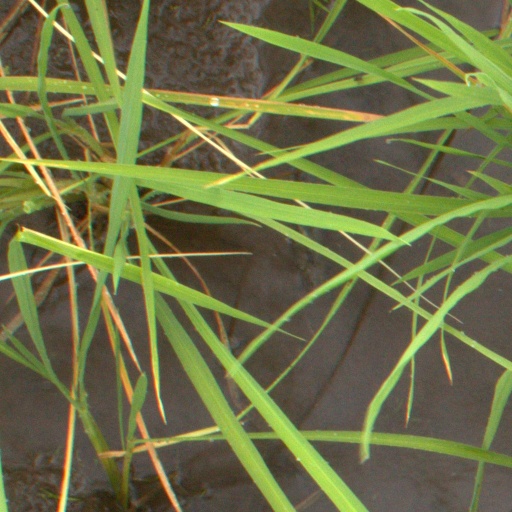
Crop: rice